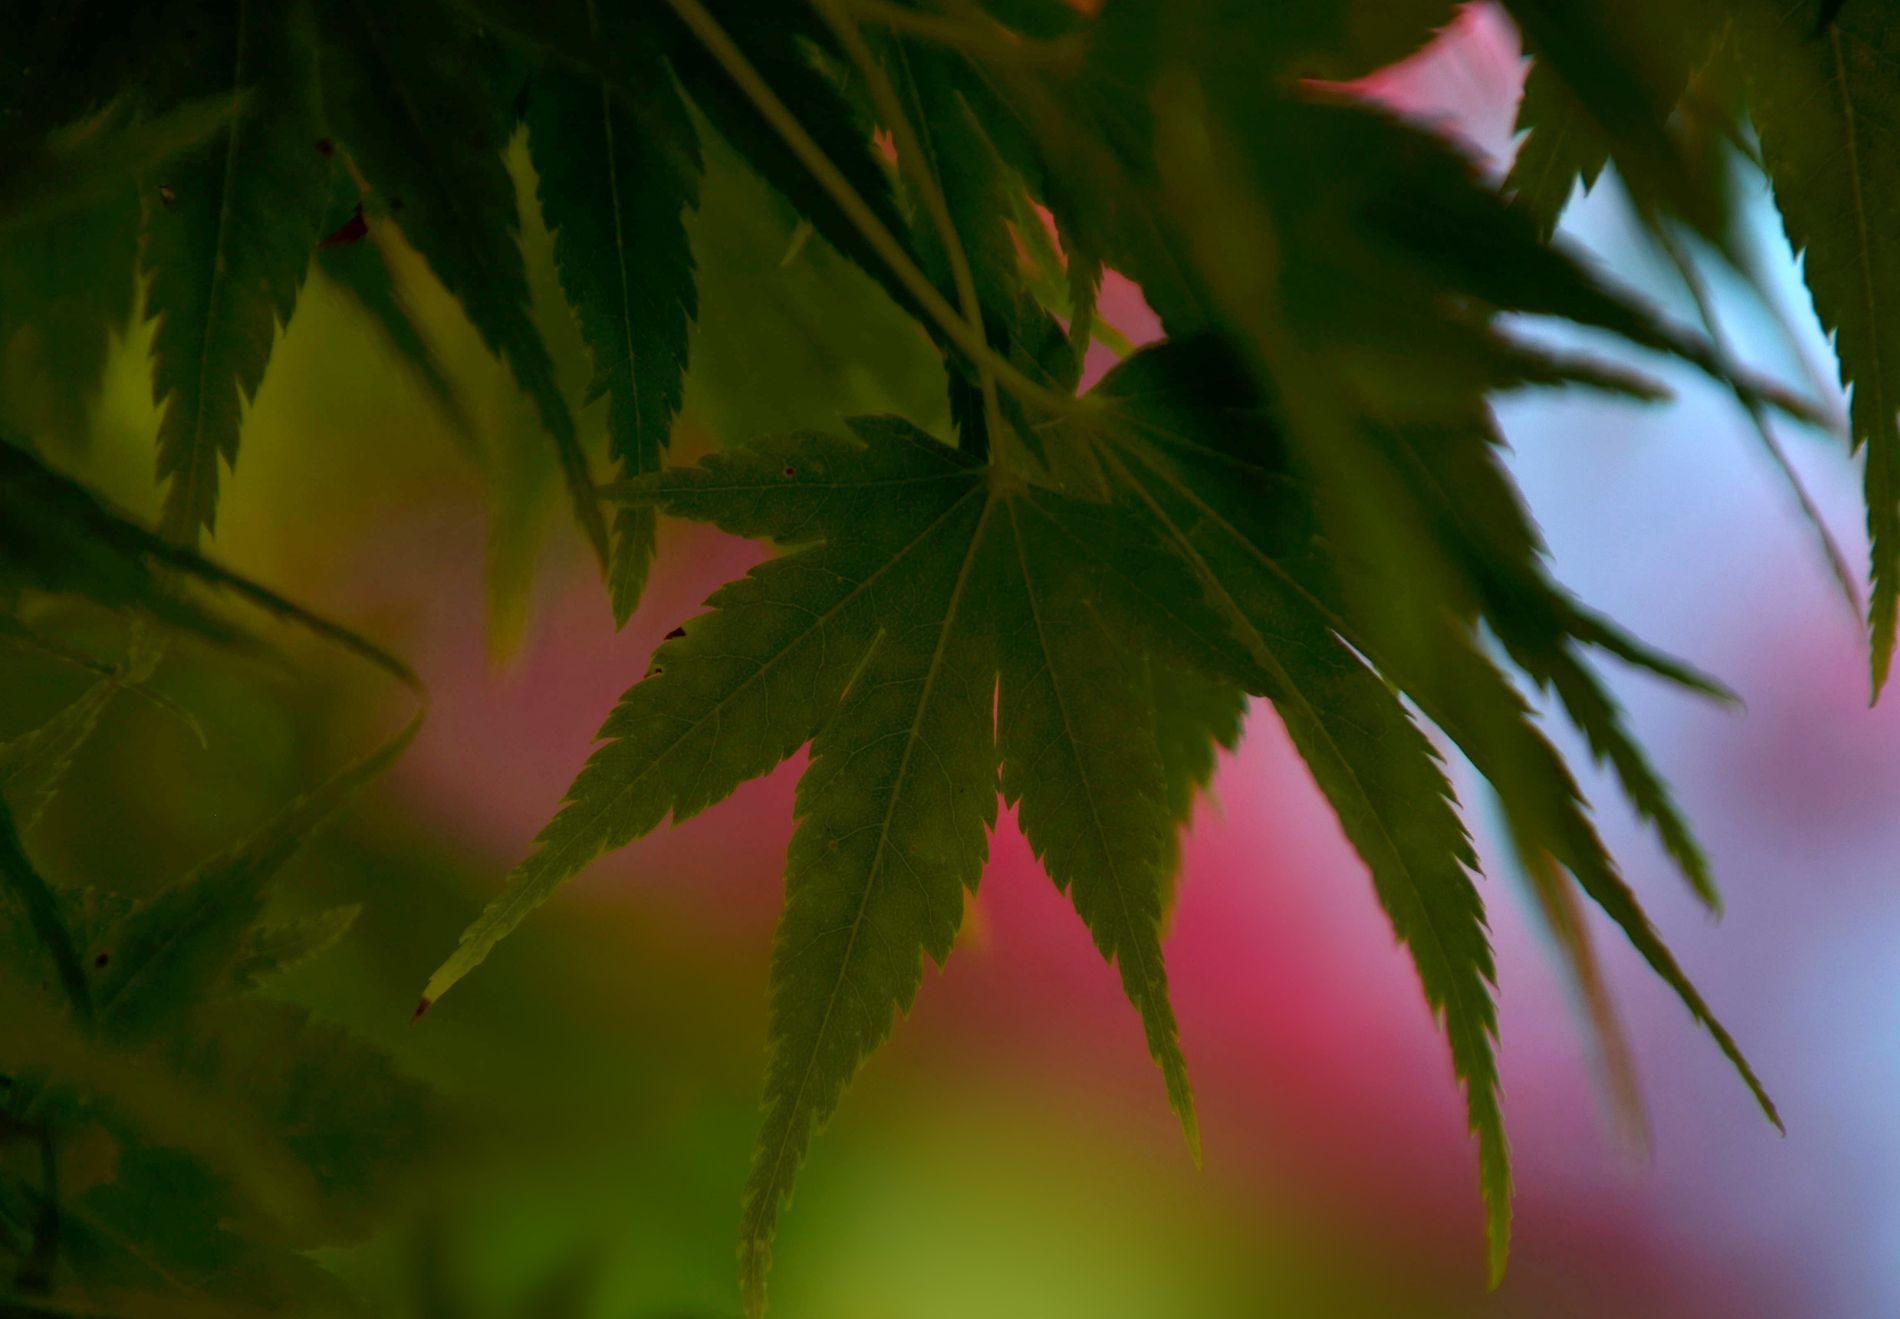
Green Leaves
this shot features a green leaves in soft focus, their edges is sharply defined, with a colorful background between pink and natural green.
this close up shot was taken at the same level of the leaves offering an immersive view to the viewer, it blurs the background of the leaves making the leaves itself the focal point, the mood is natural while the color palette is earthy tones between pink and green. The overall mood is soft and natural.
Labels: Leaf, Plant, Tree, Maple, Weed, Green, Nature, Leaves
Camera: NIKON CORPORATION NIKON D7000
Aperture: F6.3
Exposure: 1/1000 sec
ISO: 100
Focal length: 300.0 mm